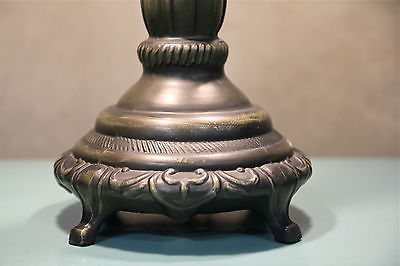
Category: lamp